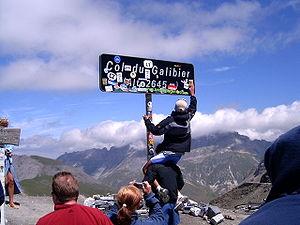
En signalisation routière française, les panneaux de localisation ont pour objet d’informer l’usager de la route ou du lieu sur lequel il se trouve. Leur codification commence par un E.